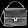
Label: Bag